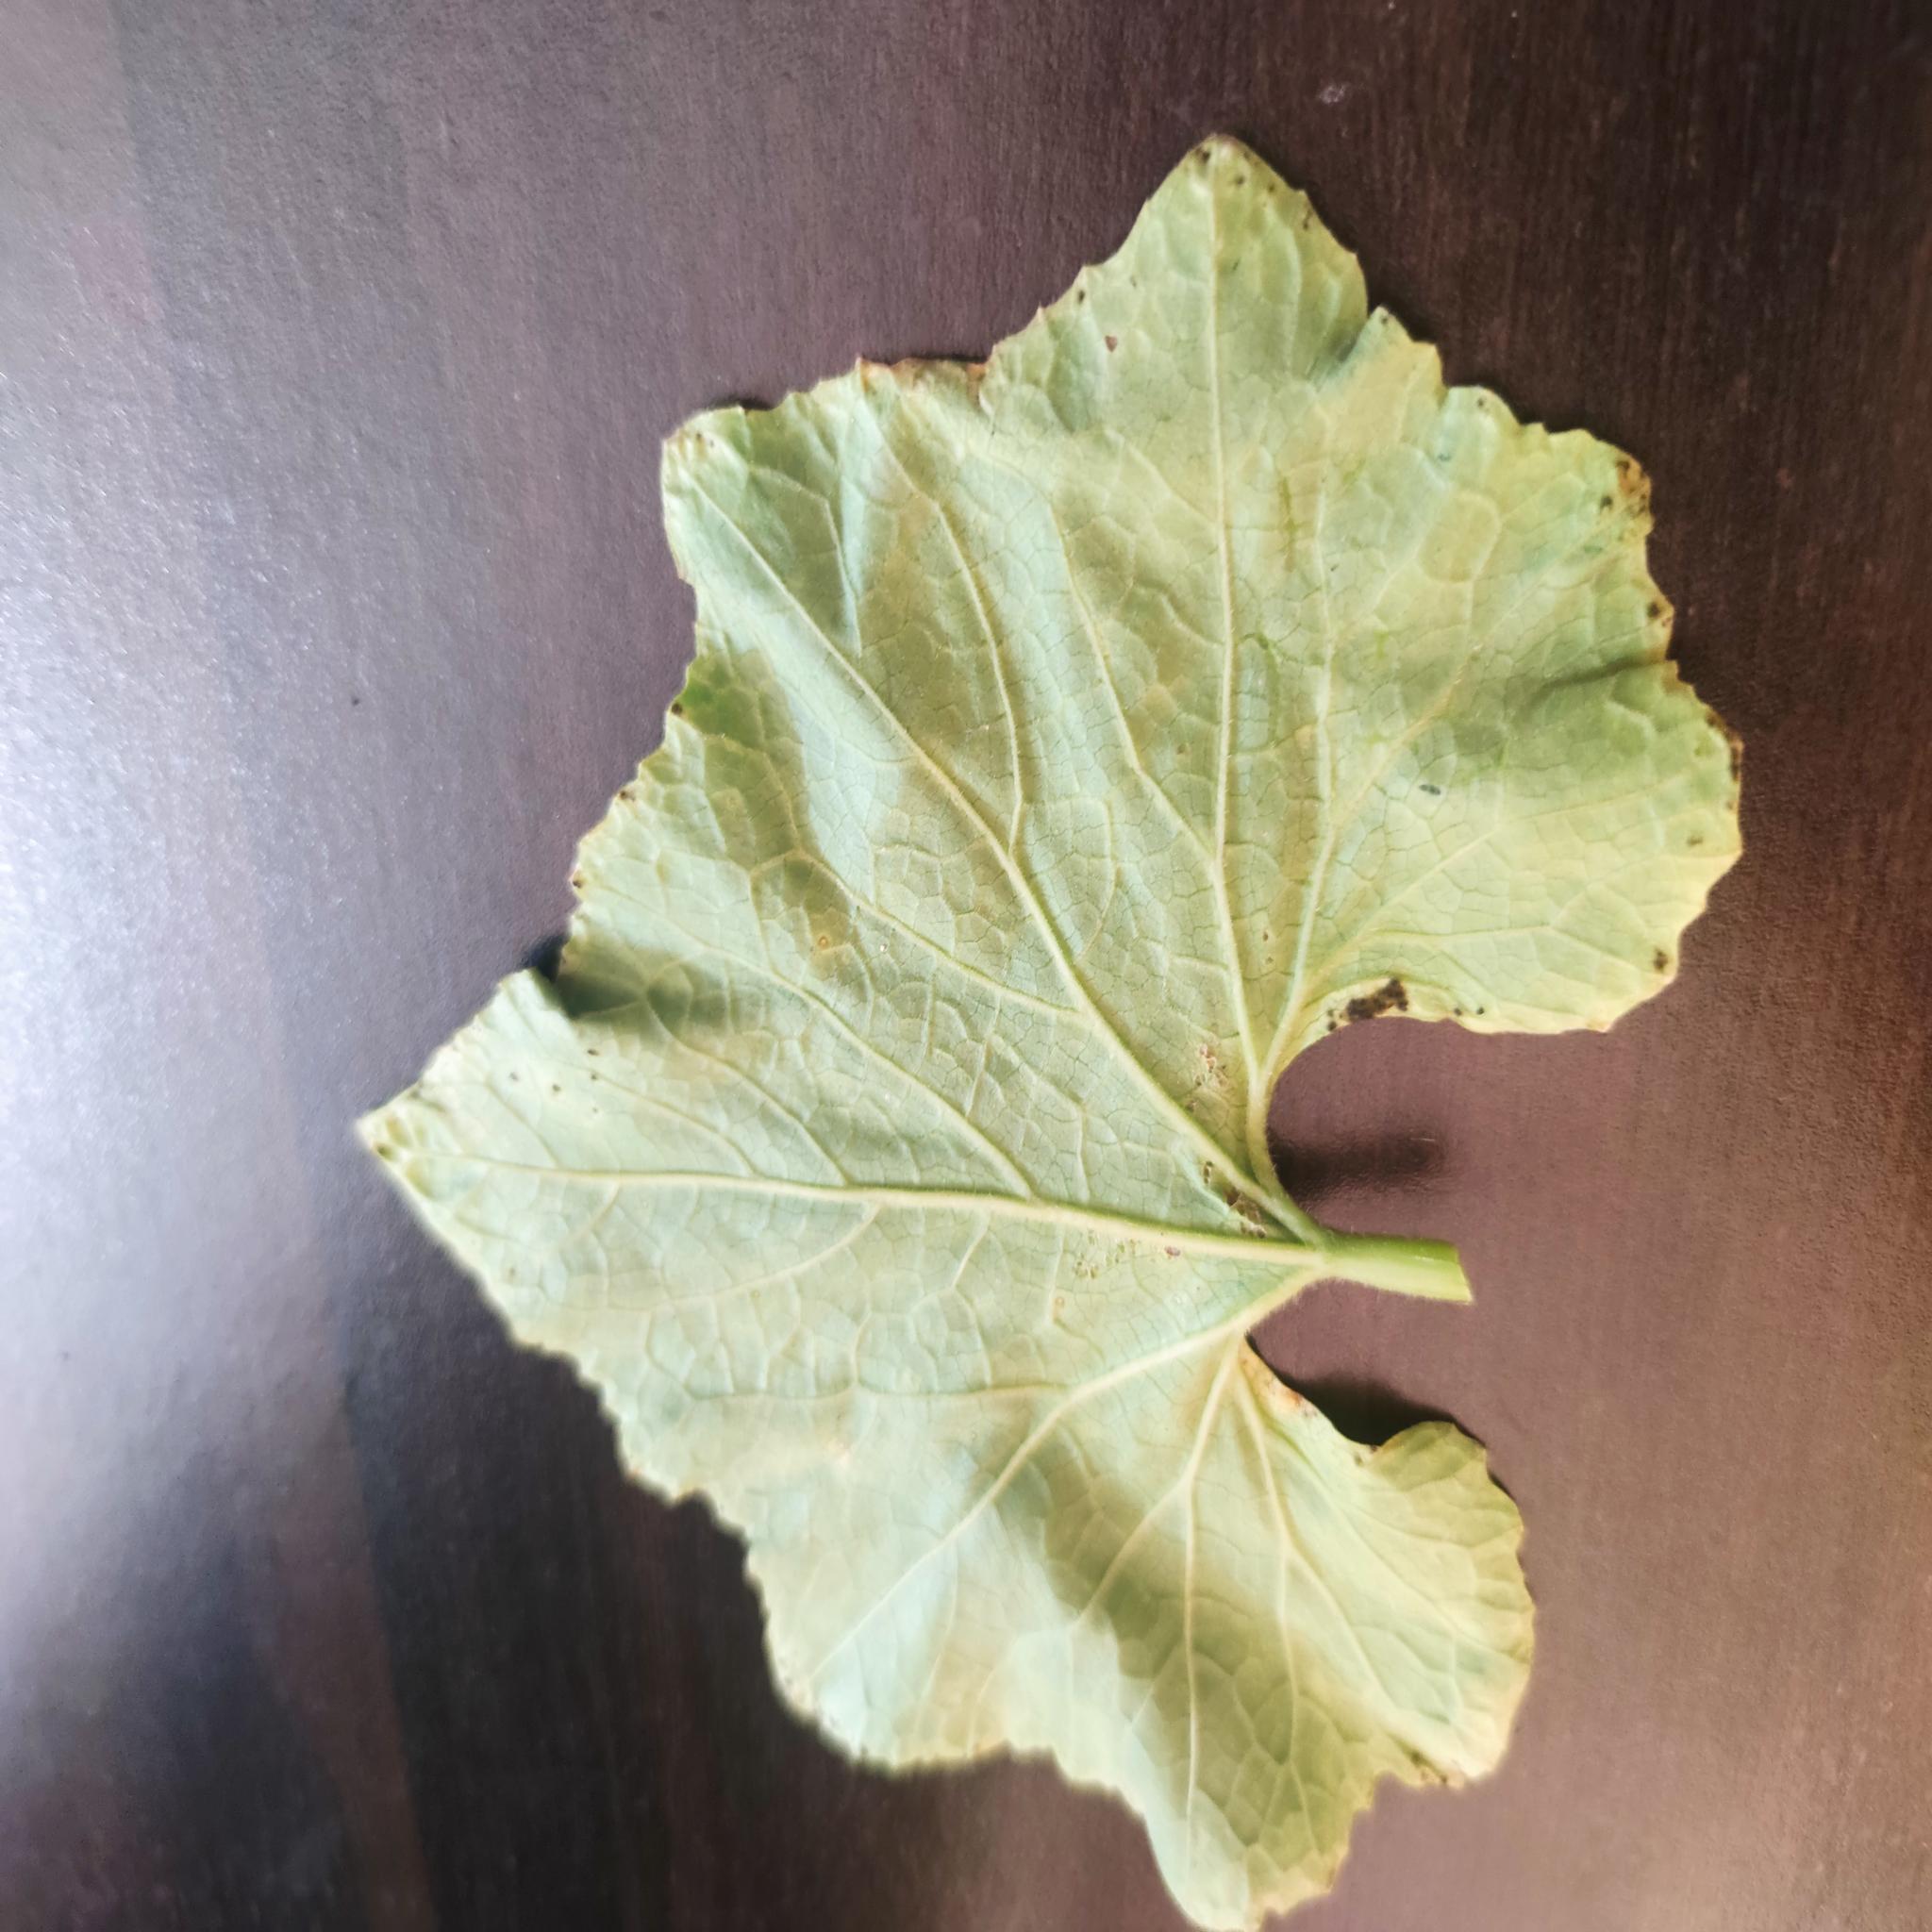
Label: Aphid